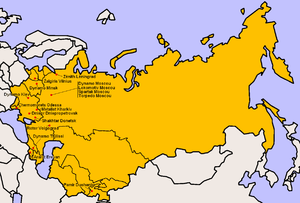
Clubs participants à la Division Supérieure 1989
La saison 1989 de Vyschaïa Liga est la 52ᵉ édition du championnat d'URSS de football.